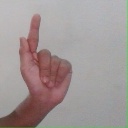
अक्षर: ळ